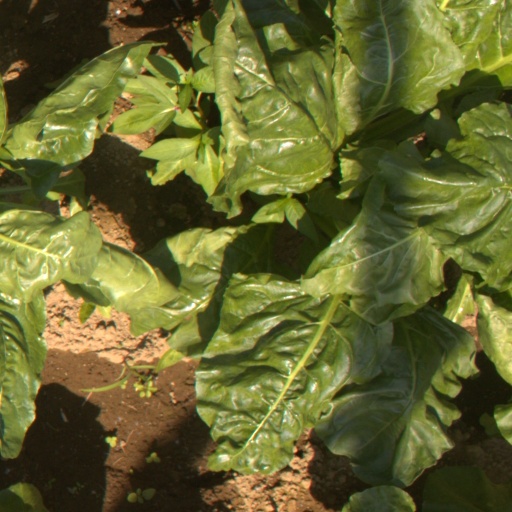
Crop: sugar beet